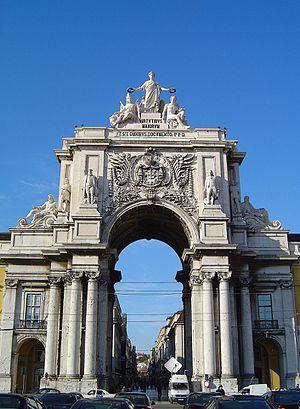
Víctor Bastos
Víctor Bastos - triumfbue i Lissabon.
António Víctor de Figueiredo Bastos var en portugisisk billedhugger og maler.